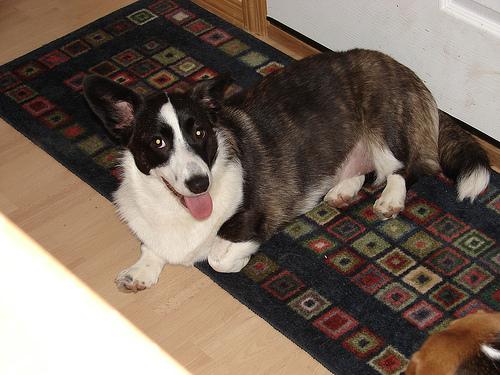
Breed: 2909-n000116-Cardigan